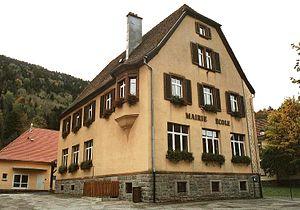
Mairie de Mittlach Photo
Mittlach est une commune française du Massif des Vosges située dans le département du Haut-Rhin, en région Grand Est.